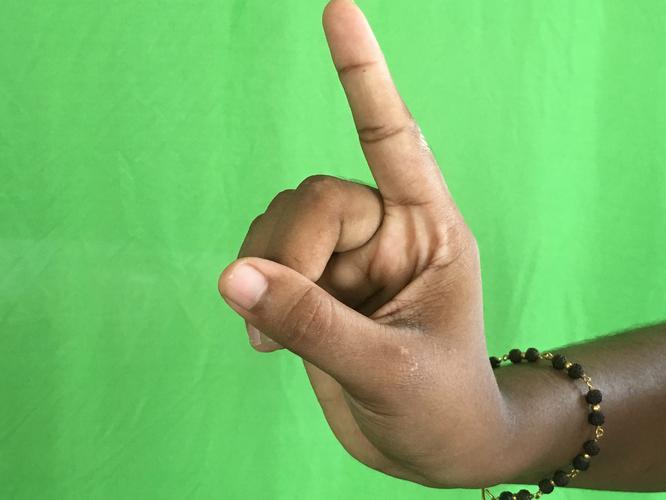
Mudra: Suchi
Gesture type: single_hand